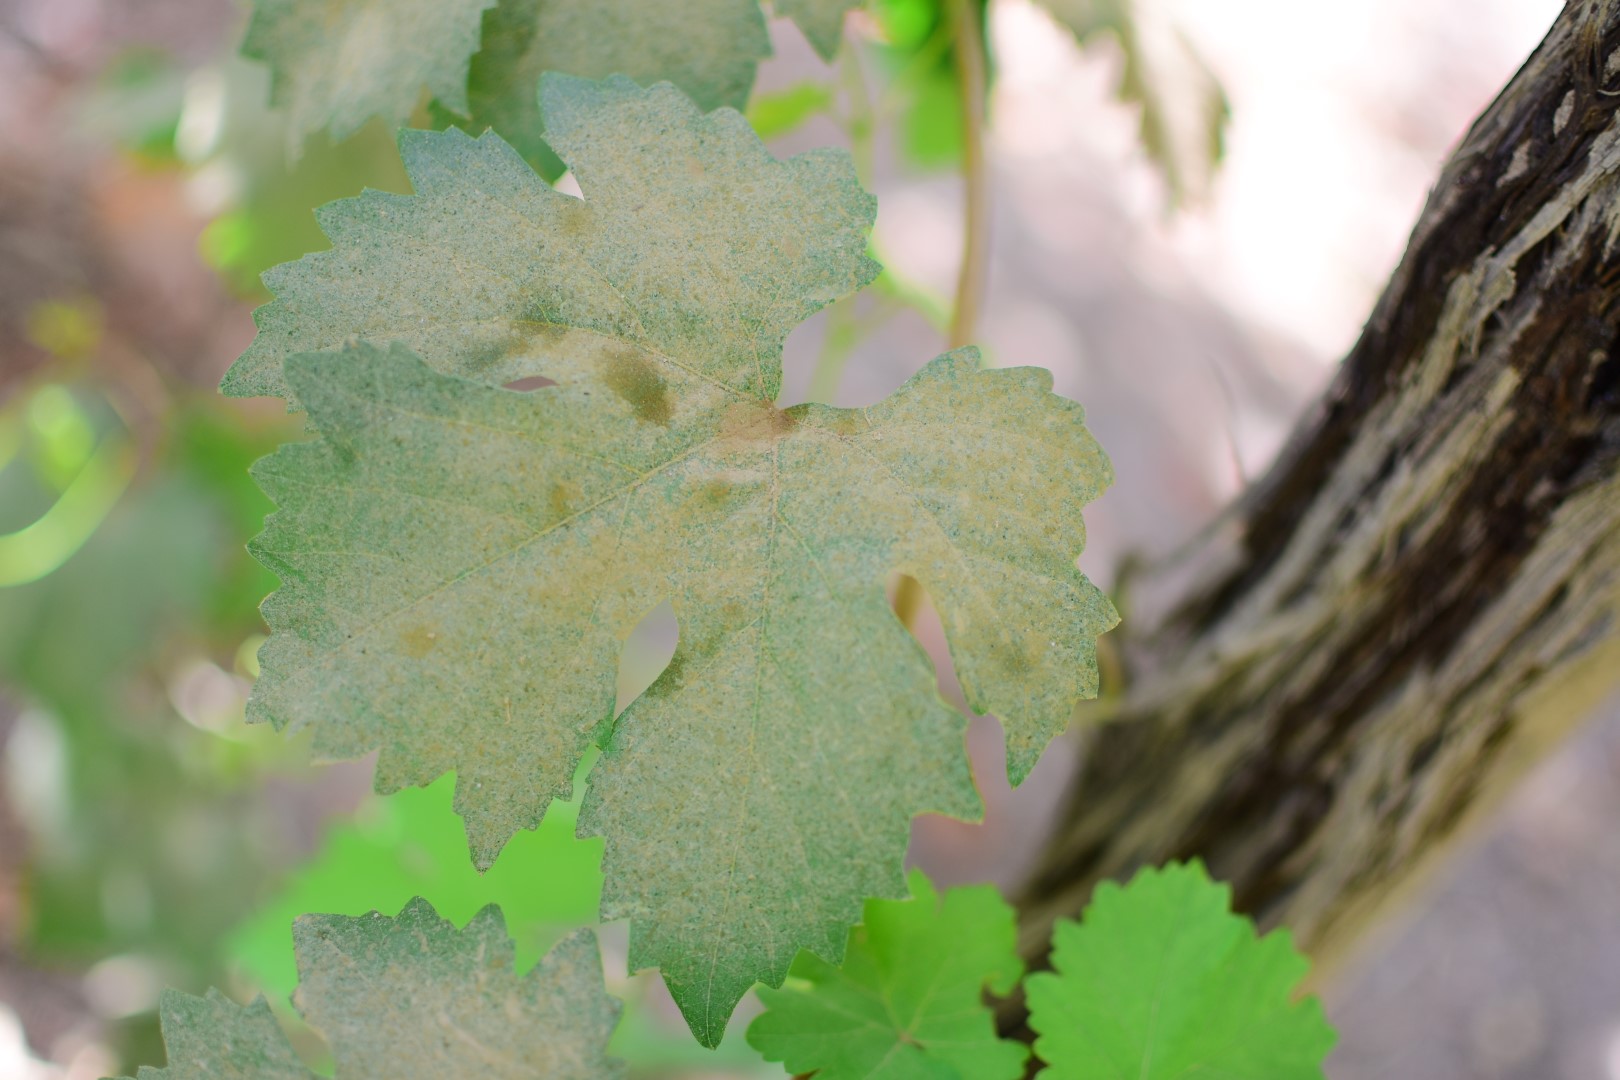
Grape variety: Shdah